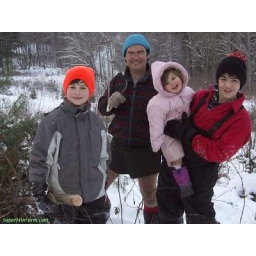
Christmas tree cutting in the north field at Sugar Mountain Farm in Vermont